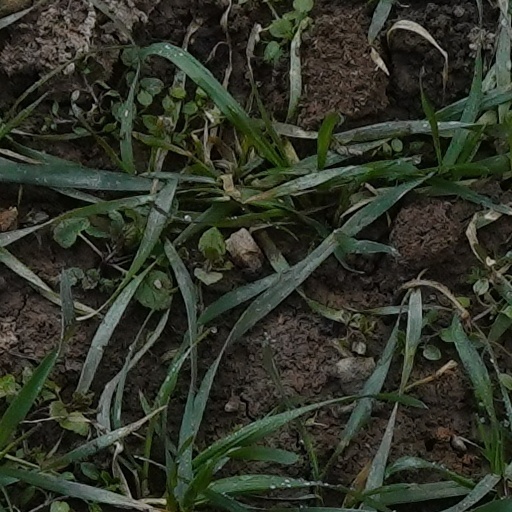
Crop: wheat